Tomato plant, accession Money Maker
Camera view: bottom (45 deg); turntable rotation: 150 degrees
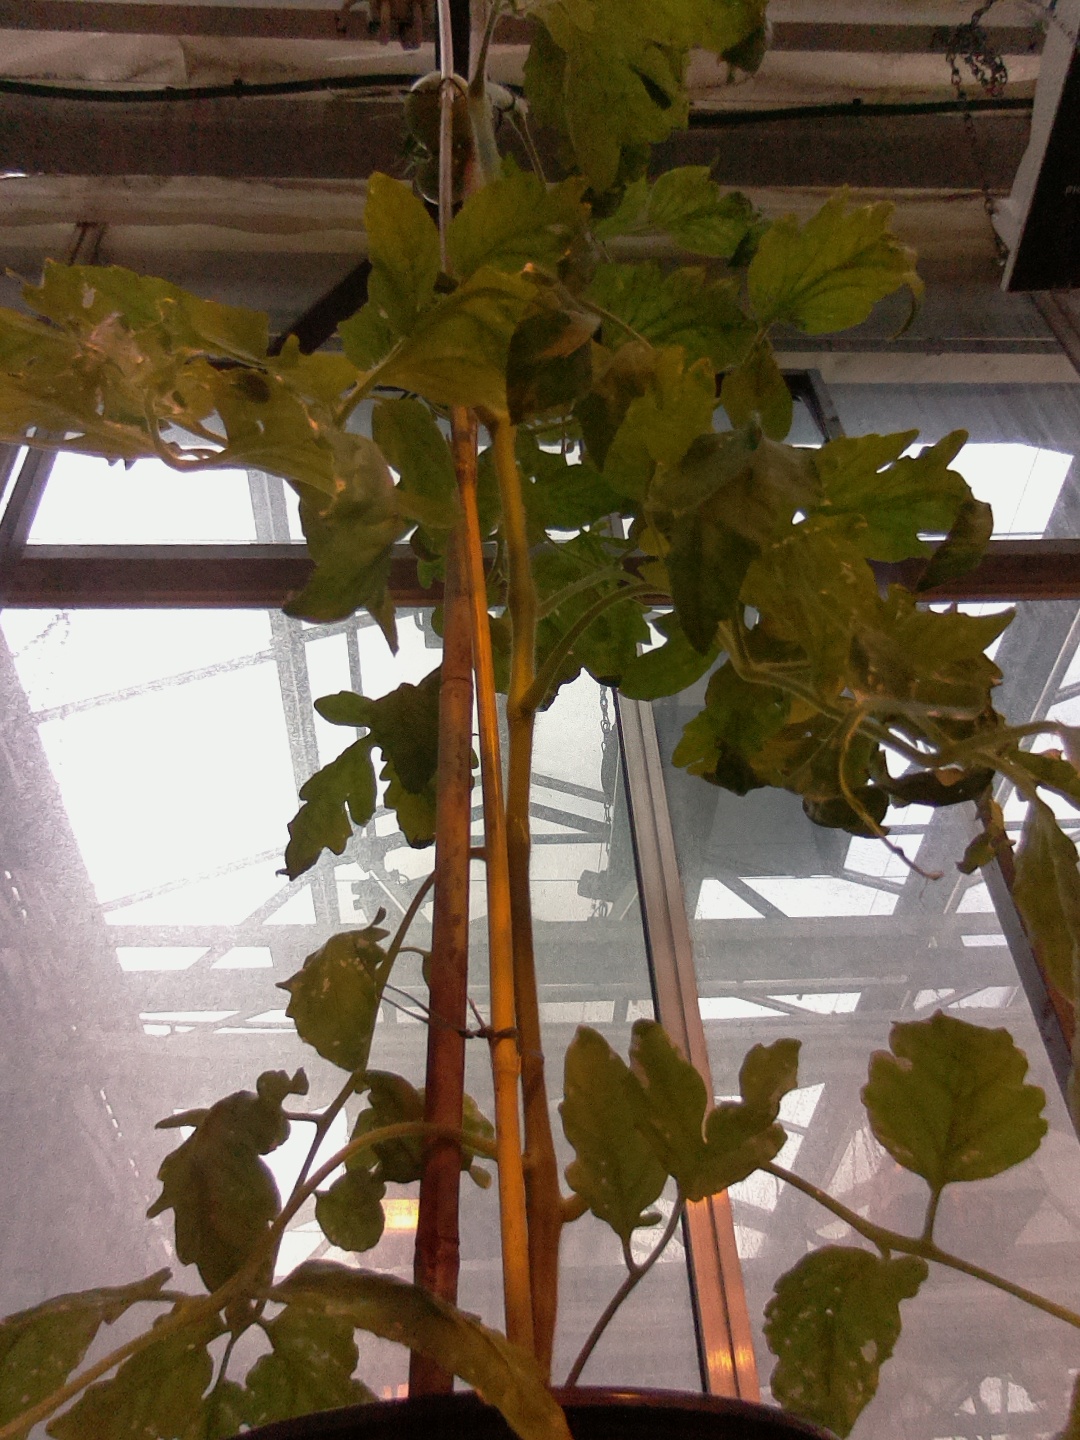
BBCH growth stage 75: 50%-60% of final fruit size